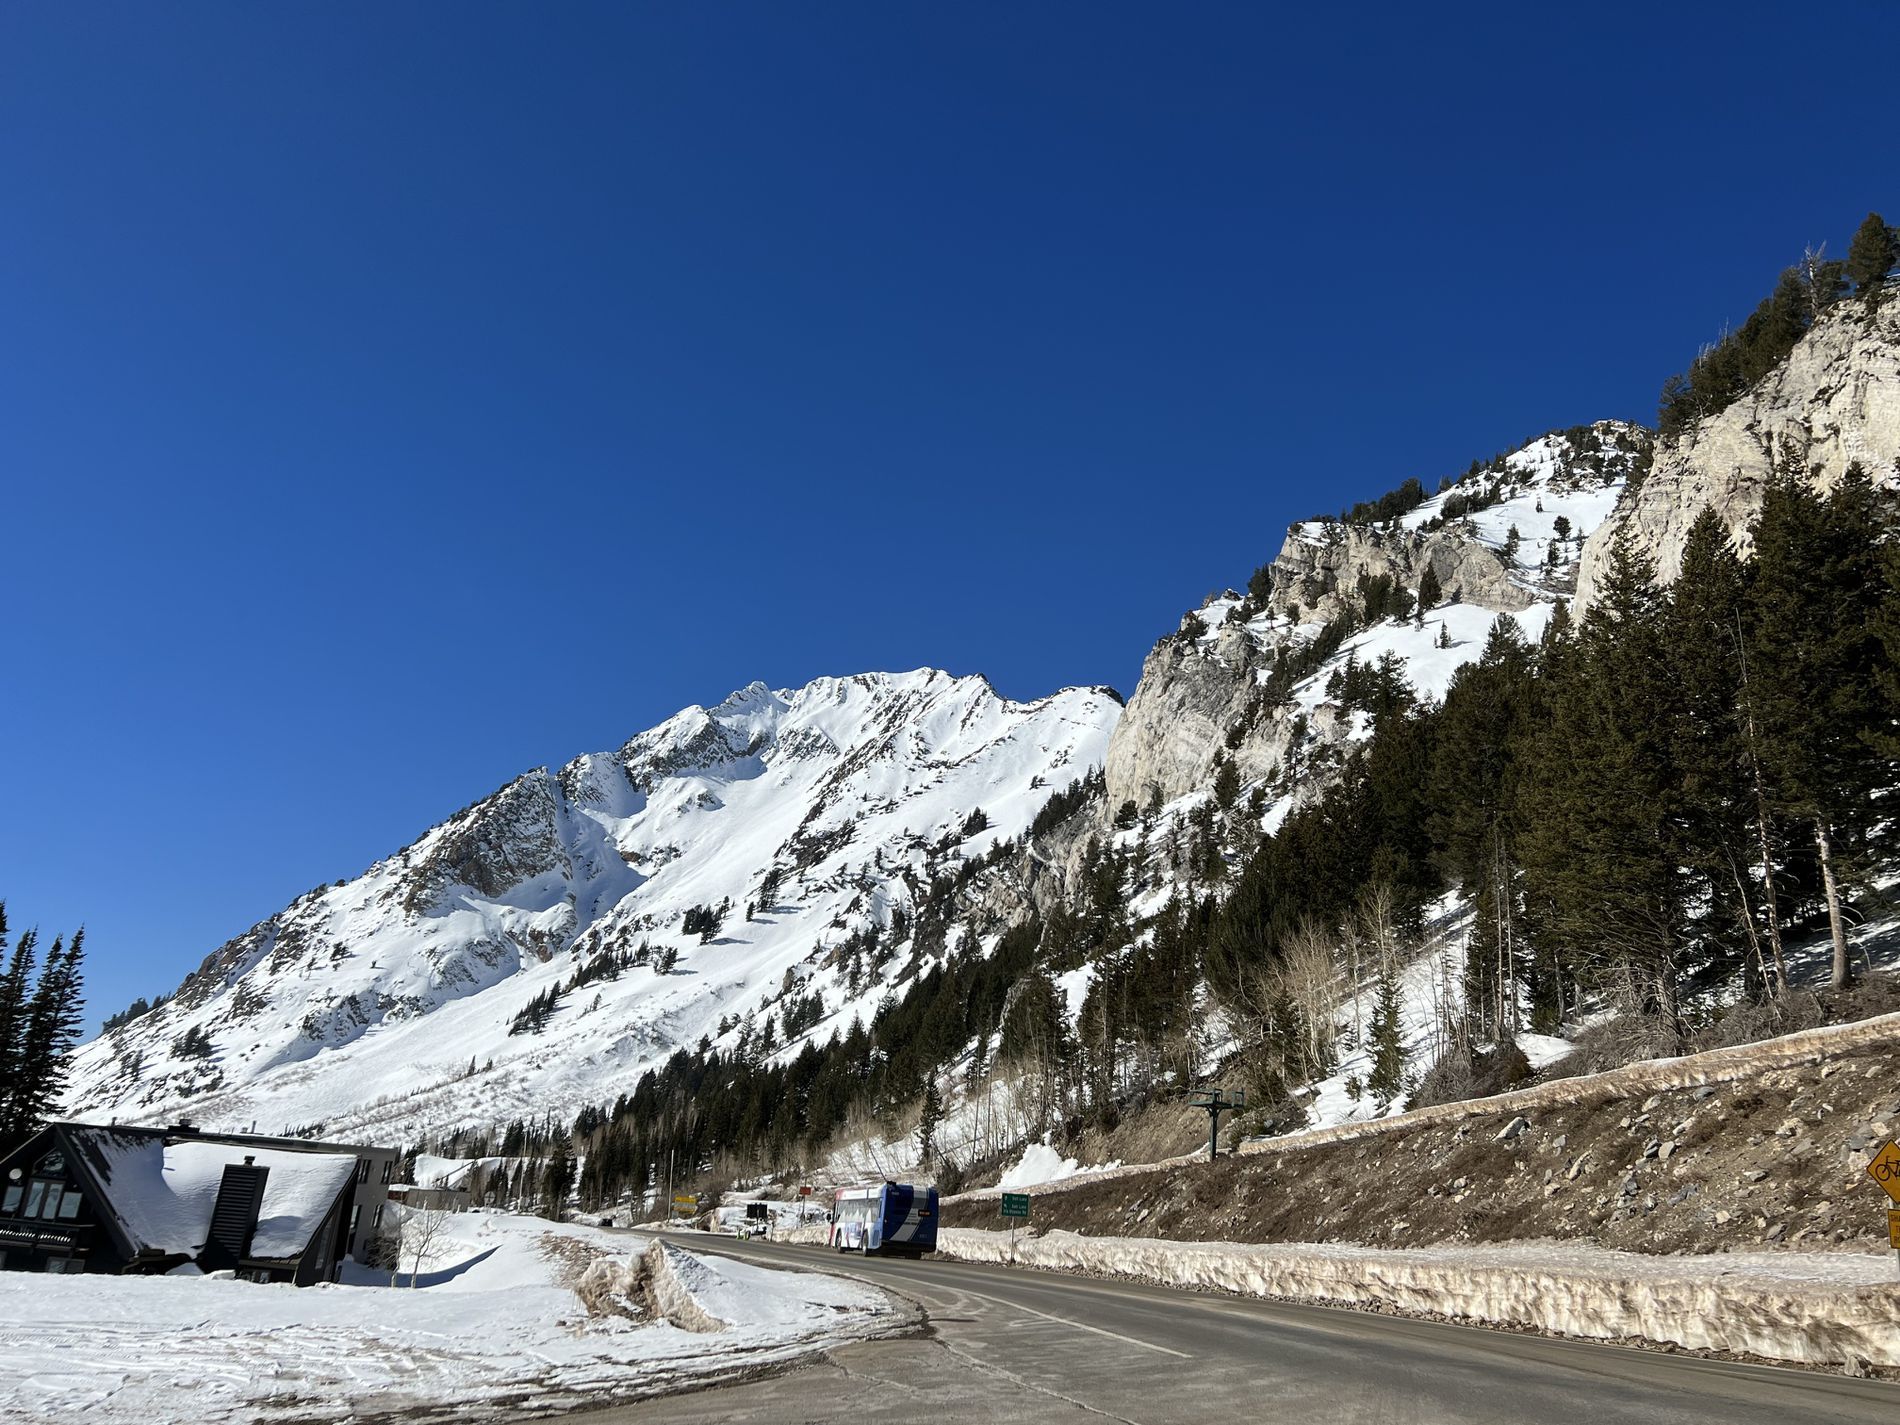
A Highway with a Mountain Range and a Campsite House in the Middle of the Snow in Winter
This photograph captures a mountain range covered by snow rising to create a rocky slope covered with snow and green trees and there is a clear sky in the background.
And there is a cleared highway along the base of the mountains.
There are also road signs on the side of the highway.
A Campsite House covered with snow at the left corner of the image.
Shot at eye level, this landscape photograph captures a Mountain Range covered with snow in the winter season scene bathed in bright sunlight.
The color palette comprises white snow, a clear blue sky, and dark green trees.
The composition shows the topography of mountains while including human elements like the road and Campsite House.
Labels: Fir, Plant, Tree, Nature, Outdoors, Scenery, Road, Freeway, Highway, Mountain, Mountain Range, Peak, Transportation, Truck, Vehicle, Slope, Ice, Snow, Landscape, Glacier, Conifer, House, Sky, Sign
Camera: Apple iPhone 13 Pro Max
Lens: iPhone 13 Pro Max back triple camera 5.7mm f/1.5
Aperture: F1.5
Exposure: 1/8696 sec
ISO: 50
Focal length: 5.7